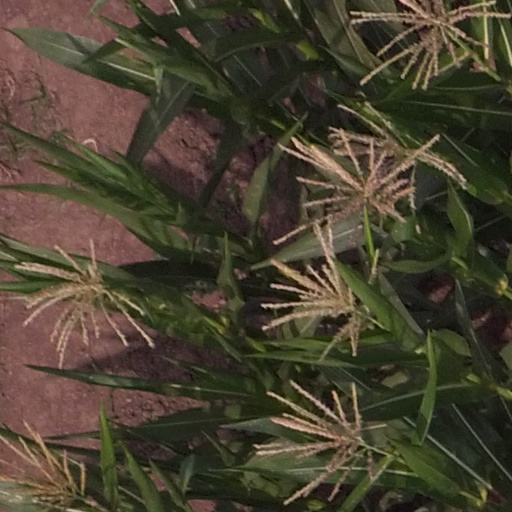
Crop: maize; corn